Kedleston Hall

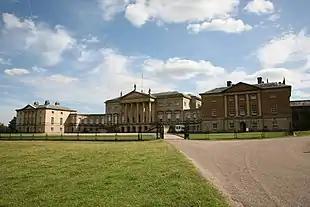
Kedleston Hall was Brettingham's opportunity to prove himself capable of designing a house to rival Holkham Hall. The opportunity was taken from him by Robert Adam who completed the North front (above) much as Brettingham designed it, but with a more dramatic portico.

The design of the three-floored house is of three blocks linked by two segmentally curved corridors. The ground floor is rusticated, while the upper floors are of smooth-dressed stone. The central, corps de logis, the largest block, contains the state rooms and was intended only for formal entertaining. The East block was a self-contained country house in its own right, containing all the rooms for the family's private use, and the identical West block contained the kitchens and all other domestic rooms and staff accommodation.